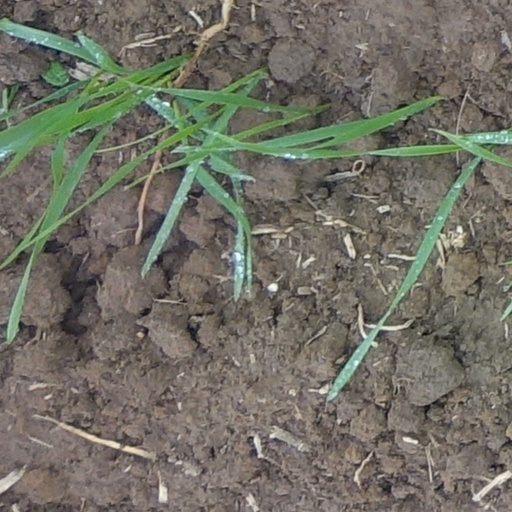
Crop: wheat